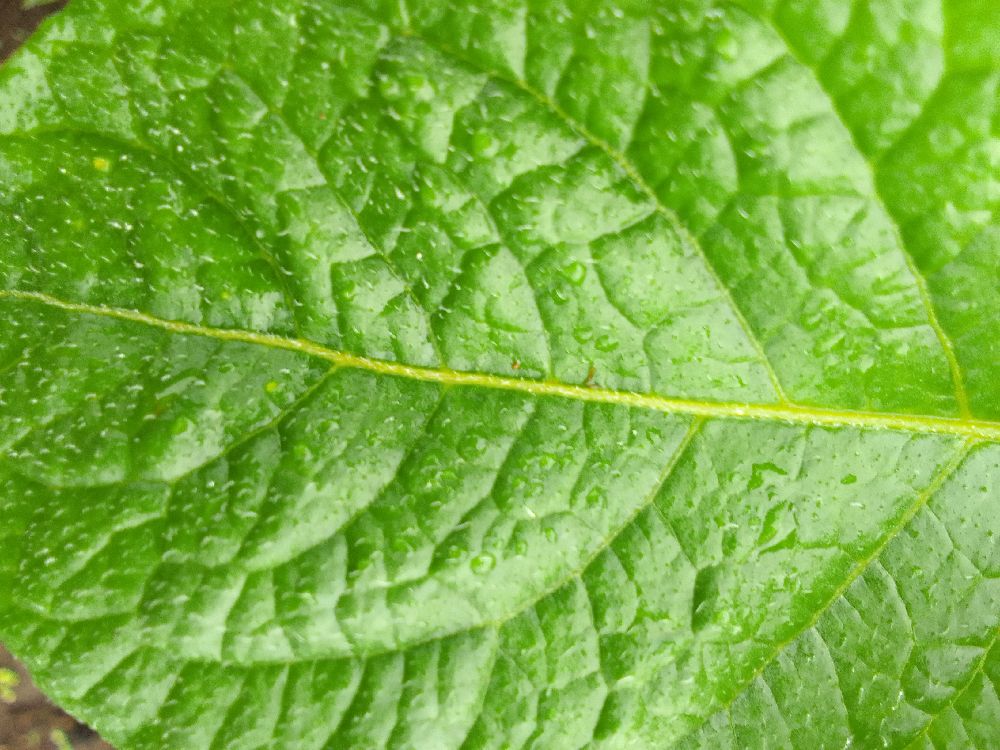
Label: Healthy